Enrique Pérez Santiago

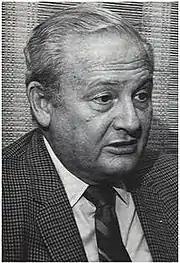
Enrique Pérez Santiago

Dr. Enrique Pérez Santiago, MD (1916 – June 20, 1999) was a Puerto Rican medical doctor. Born in Comerio, he was the first Puerto Rican hematologist and he began the formal program at the University of Puerto Rico Hospital.